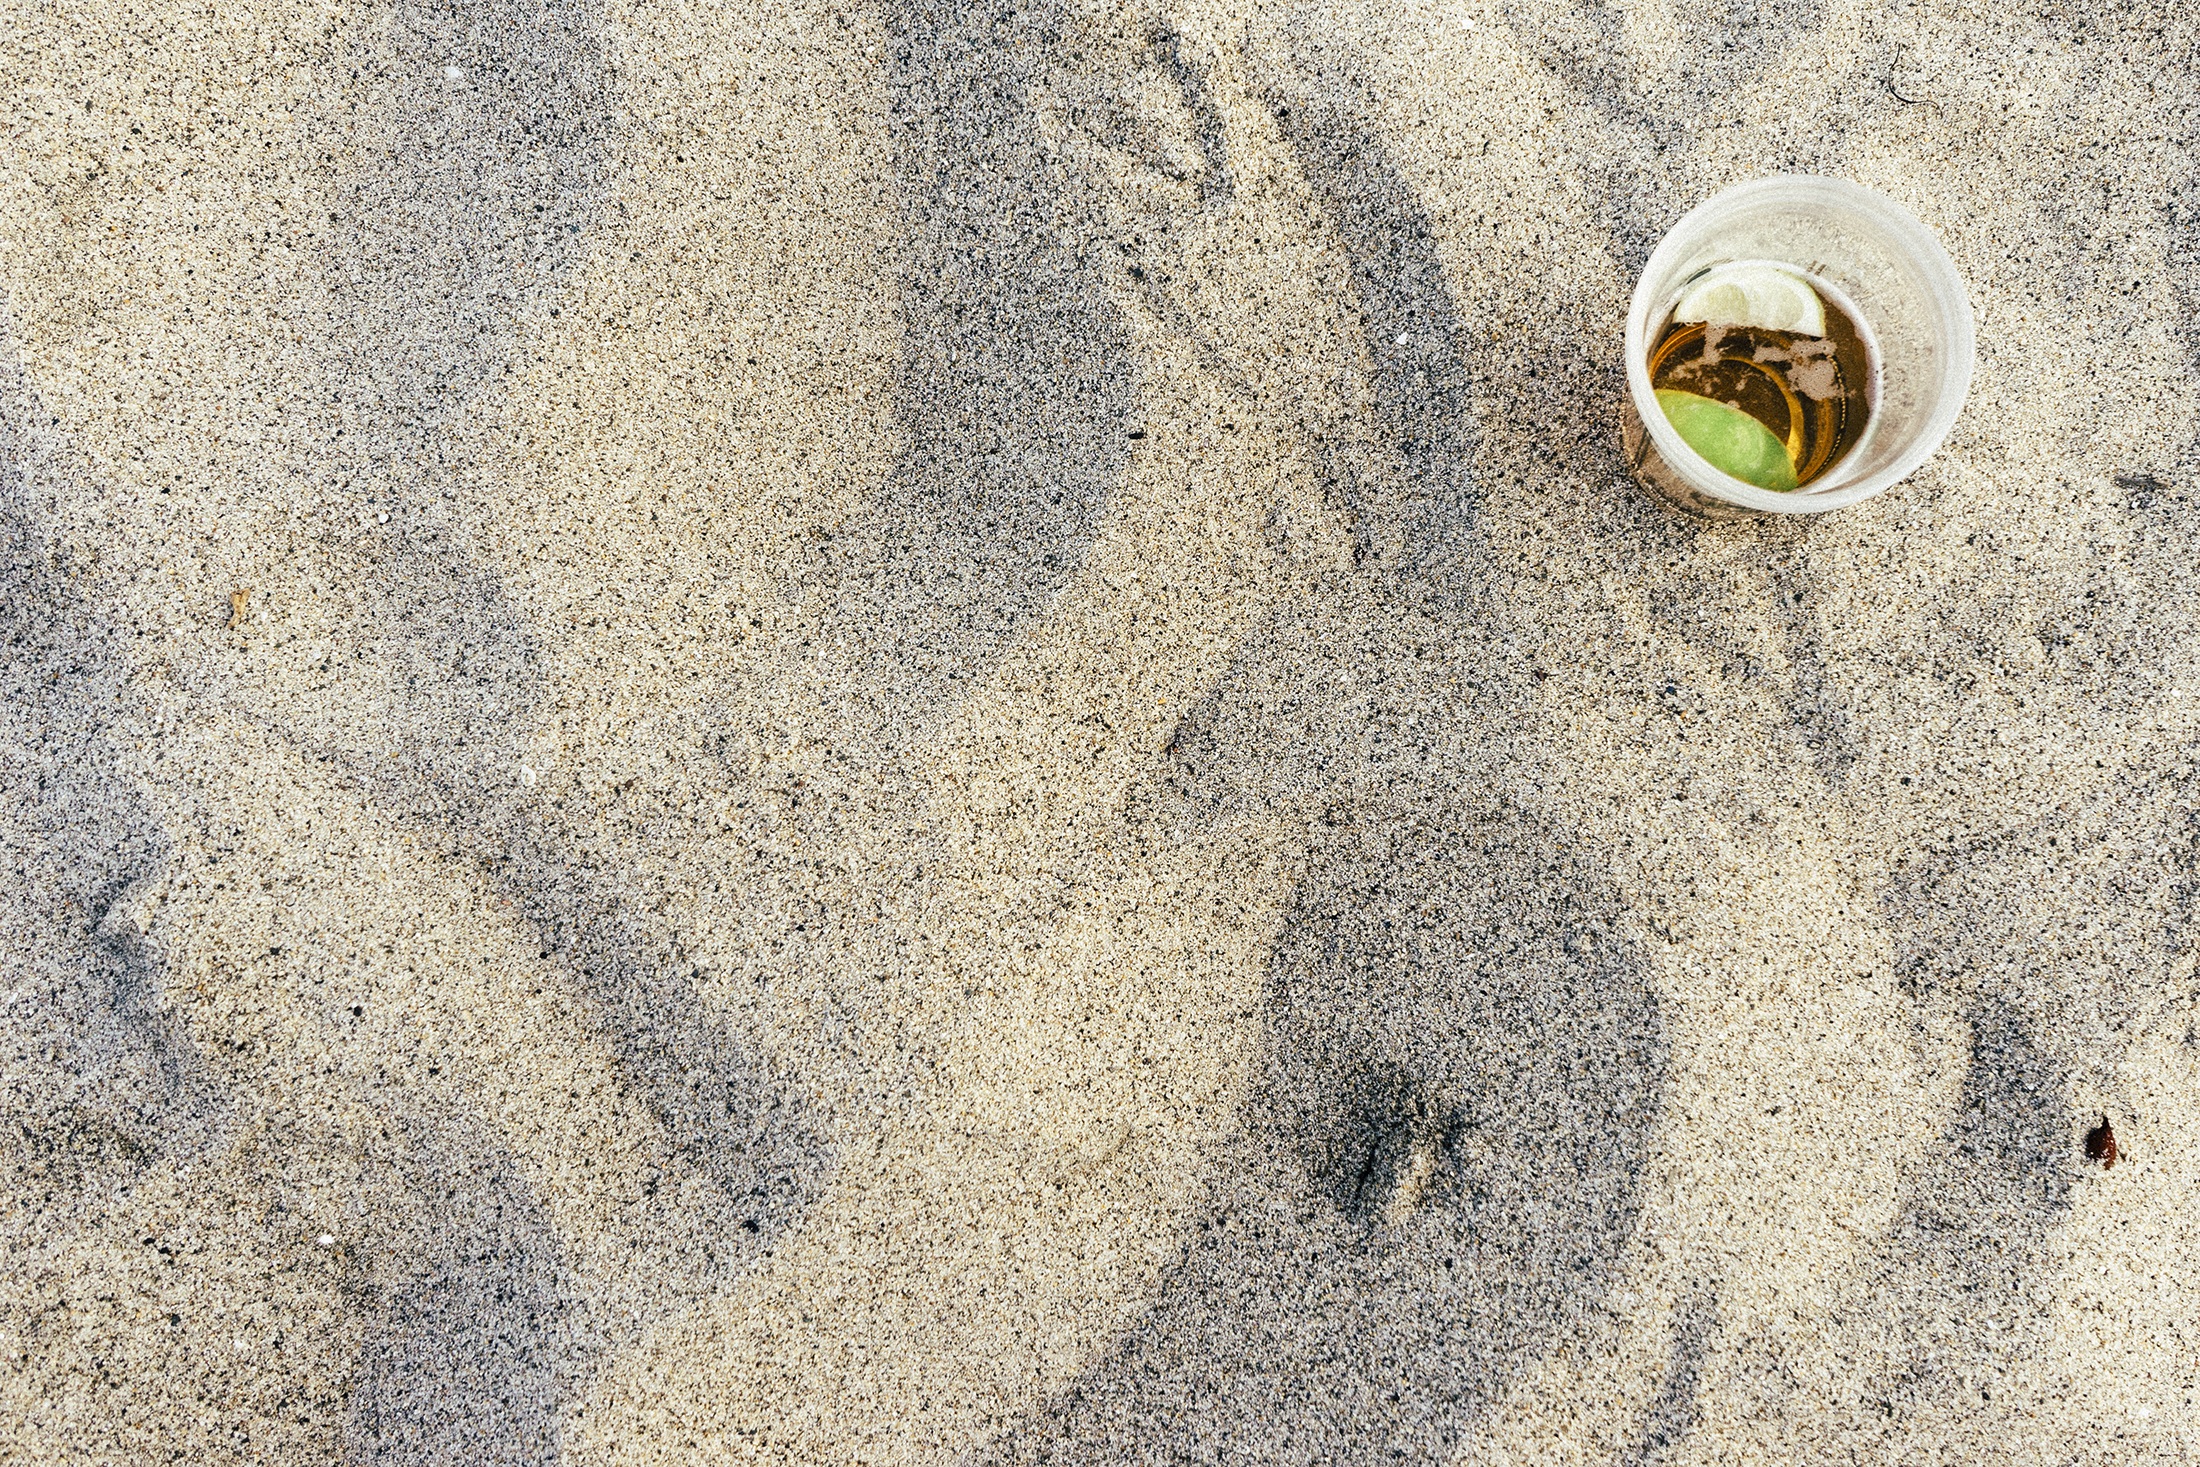
beach, sand, rock, grain, texture, plastic, floor, footprint, glass, wall, asphalt, summer, vacation, cup, holiday, soil, beverage, drink, leisure, material, lemon, cocktail, lime, party, cub, flooring, road surface